Antoinism

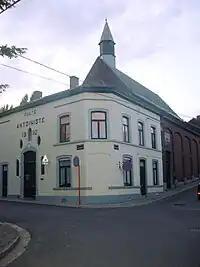
The temple in Jemeppe-sur-Meuse, the first one of the religion, was consecrated by Antoine in 1910.

Louis-Joseph Antoine was born on 7 June 1846 in Mons-Crotteux, Belgium at a place called "In the Chapel", the youngest of a large family, which belonged to the Roman Catholic Church. His mother was Catherine Castille, born in 1797. He was raised in the Priesse street and attended primary school in Mons. From the age of twelve, Louis was employed as a coal miner, following in the footsteps of his father. One day, while working at the mine, his lamp went out without apparent reason, which he interpreted as a divine sign that he should abandon this work. He worked for two years in the mine, then was a steelworker in the Cockerill factory in Seraing. He was enrolled in the militia of Belgium in 1866, and filled his military obligations in Bruges. During the Franco-Prussian War, he accidentally killed a comrade; although there was no legal action, this event led him to question the meaning of life. After marrying Jeanne Catherine Collon on 15 April 1873, while he was a hammerer, he became the father of a son, Louis Martin Joseph, born in Hamborn, Prussia on 23 September 1873, and baptized five days later in the Catholic Church of St. John. Then the family went to Belgium in August 1876, where Antoine bought a horse and became a vegetable vendor. In 1878, he began to suffer from recurring stomach aches. In February 1879, he returned to Poland where he was hired as hammerer chief by Mr. Pastor in the Pragua steelworks; there his wife ran a school canteen. Five years later, the family moved to Jemeppe-sur-Meuse (Belgium), where he built twenty houses for workers. On 5 February 1886, Antoine was sentenced to a fine of two francs on the grounds of physical violence on Denis Collon on 10 October 1885. Until 1900, he was a portier and a collector of Lexhy factory.